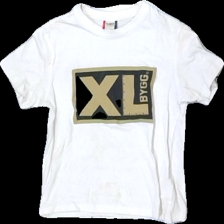
View: front
Type: T-shirt
Category: Children
Brand: Not in the list
Brand text on label: clique
Colors: White, Black, Green, Multicolor
Material: 100% Cotton
Pattern: Other
Cut: Regular
Season: All
Damage: stained
Damage location: middle center
Damage 2: stained
Damage 2 location: top center
Damage 3: stained
Damage 3 location: bottom right
Price range: <50
Recommended usage: Export
Description: white t-shirt with prints